Prasanta Sur

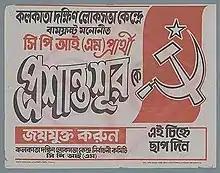
Prasanta Sur election poster

Prasanta Sur (1 January 1923 – 29 February 2008) was an Indian politician, and the convenor of the Kolkata district Left Front committee who became the first Left Front Mayor of Kolkata during 1969. A member of the state committee of Communist Party of India (Marxist), Sur was the urban development minister in the first Left Front government in 1977. Later, he also held key portfolios like health, refugee rehabilitation etc. He died on 29 February 2008, aged 85, after suffering from age-related problems.